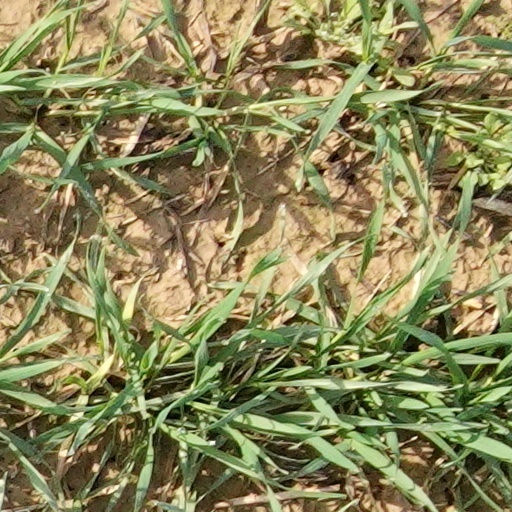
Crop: wheat